2008 UCLA Bruins football team

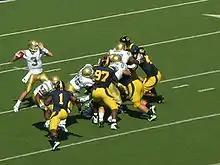
Craft passes

Cal quarterback Kevin Riley started for the Bears, his first since nearly a month before against Colorado State on September 27. The Bruins took their only lead of the game at the beginning of the second quarter by managing to block a punt attempt by Bryan Anger and recovering the ball in the end zone to go up 7–3. On the ensuing possession Jahvid Best was able to break free for 34-yard run, the only offensive touchdown in the first half for the Bears. Marcus Ezeff then intercepted a pass by Bruins quarterback Kevin Craft which he was able to return for a 69-yard touchdown. Both teams then traded field goals into the fourth quarter. After getting a stop on a fake Bruins punt attempt which nearly converted a 4th and 23 with a 22-yard pass, Riley hit Nyan Boateng for a 53-yard touchdown. Michael Mohammed then intercepted a Craft pass for a 19-yard score. Riley threw his second touchdown pass of the game on a ten-yard strike to Cameron Morrah. UCLA got in the final score of the game when backup quarterback Chris Forcier threw a nine-yard pass to Dominique Johnson, which was set up by a kickoff return by wide receiver Terrence Austin for 81 yards.